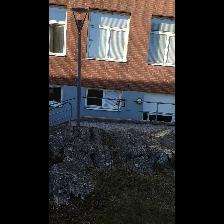
Label: NonHuman